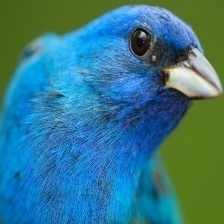
Species: INDIGO BUNTING
Scientific name: PASSERINA CYANEA
ImageNet parent category: indigo_bunting